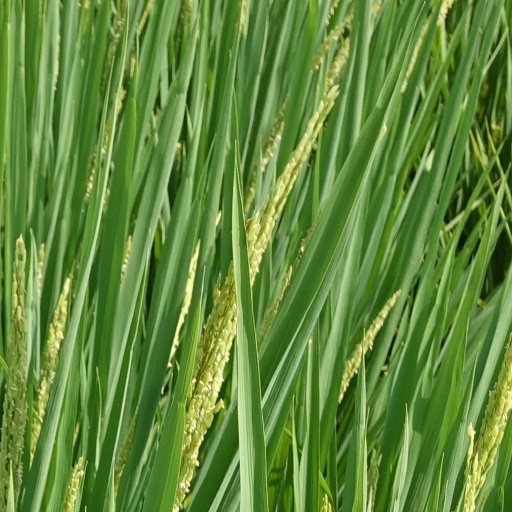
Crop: rice